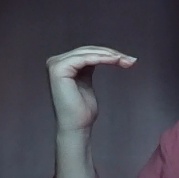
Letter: haa